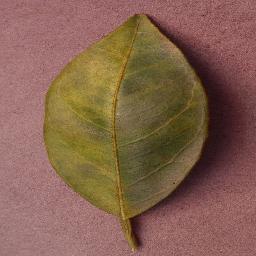
Label: Orange___Haunglongbing_(Citrus_greening)